Papoose (rapper)

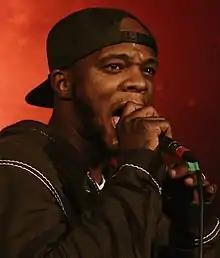
Papoose performing in 2013

Shamele Mackie (born March 5, 1978), known professionally as Papoose, is an American rapper. Known for his freestyles and prolific mixtape output, Papoose began his career in 1998 and has released four studio albums and 29 mixtapes.